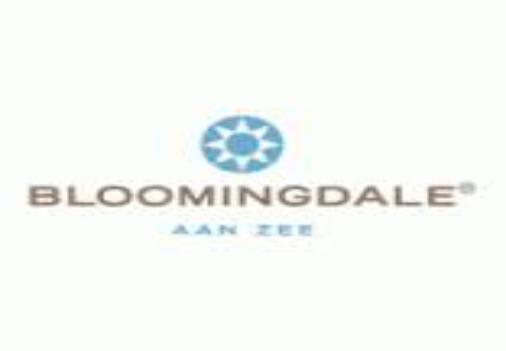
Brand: Bloomingdale's
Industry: Clothes